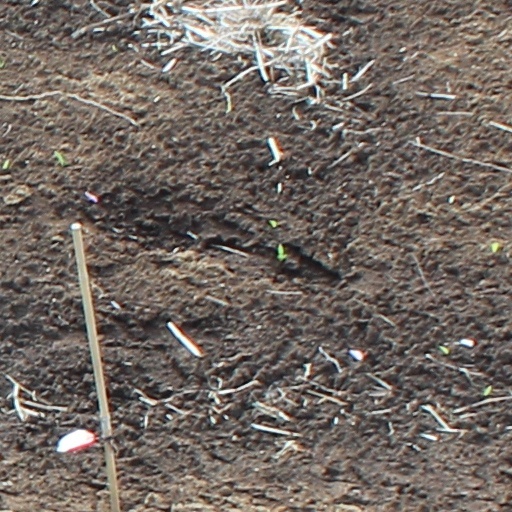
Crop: wheat